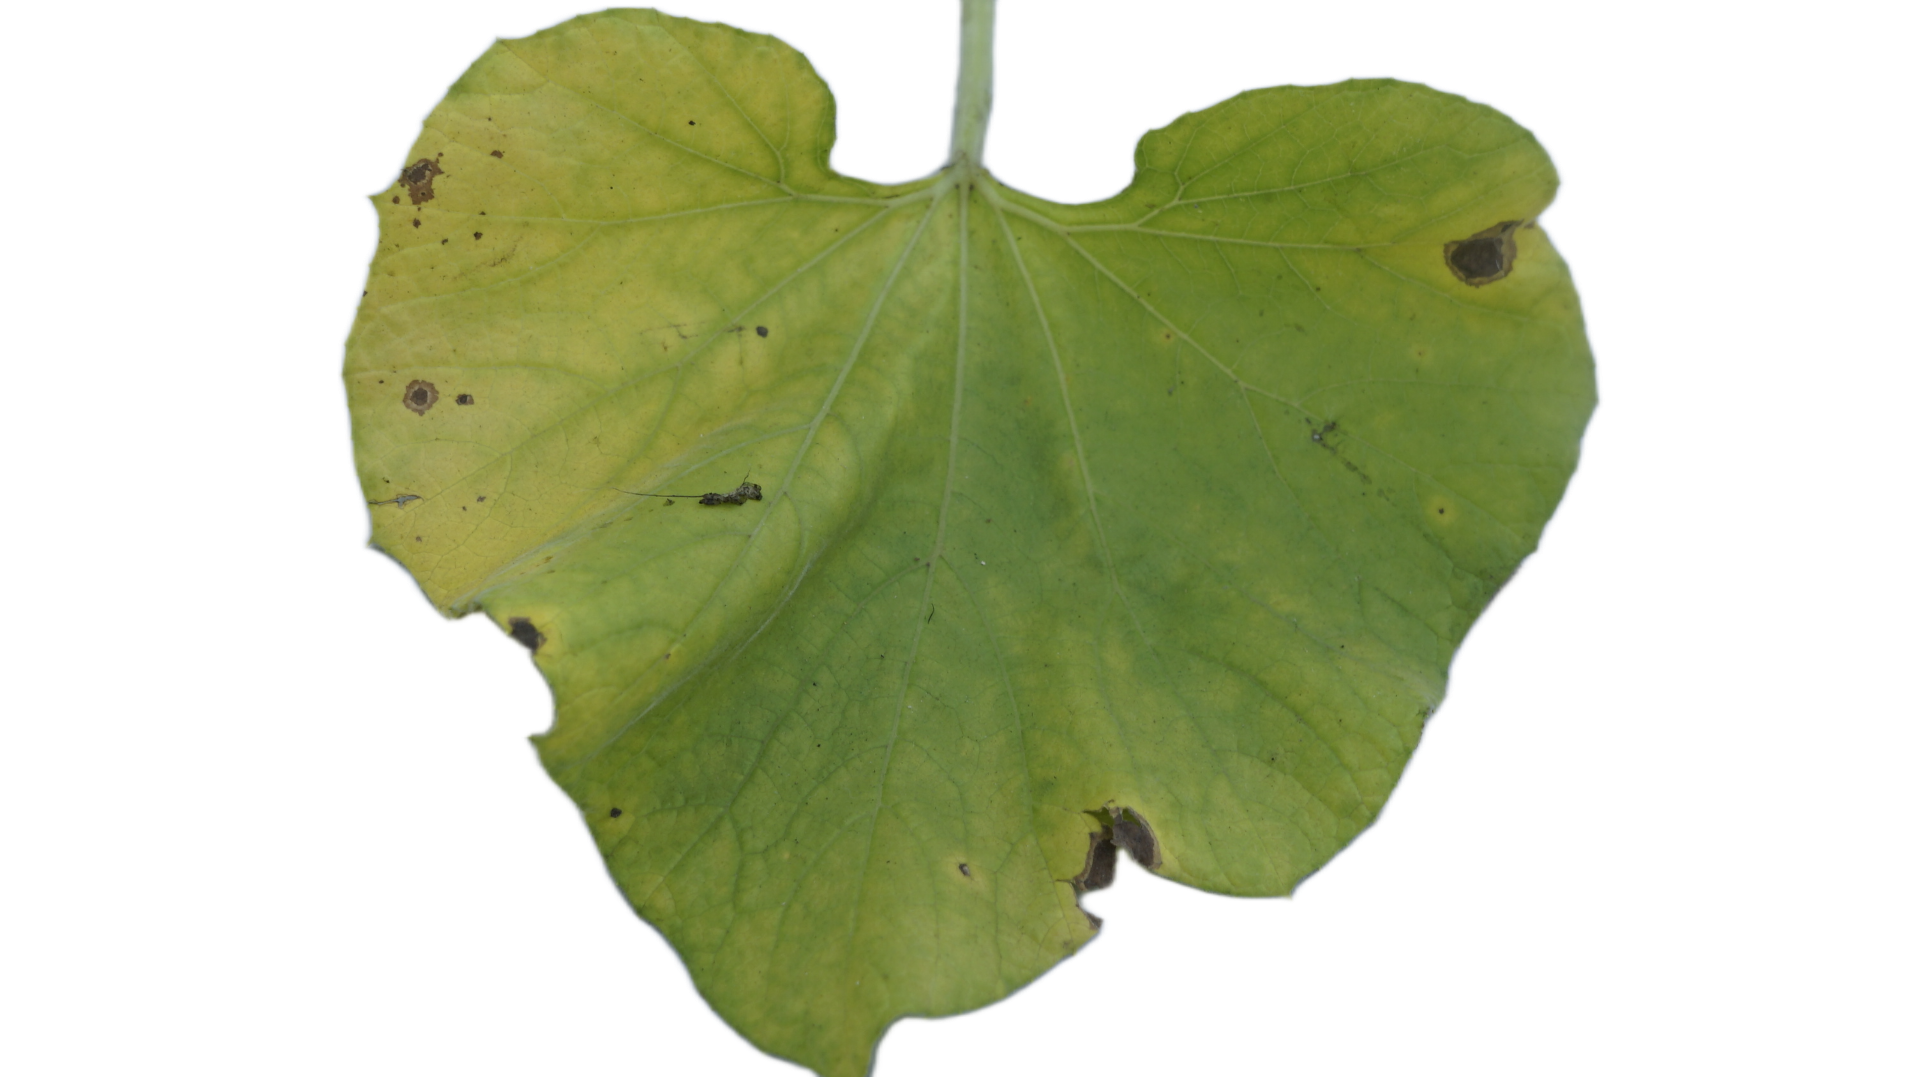
Crop: Bottle Gourd
Label: Downy_Mildew